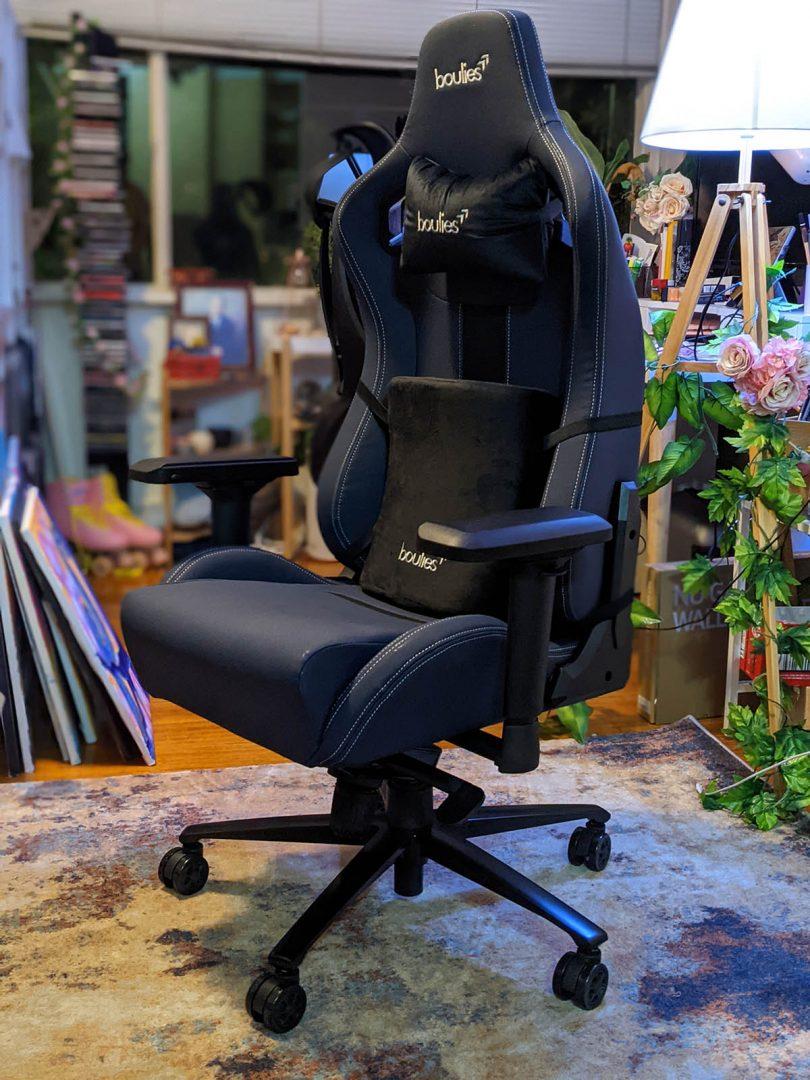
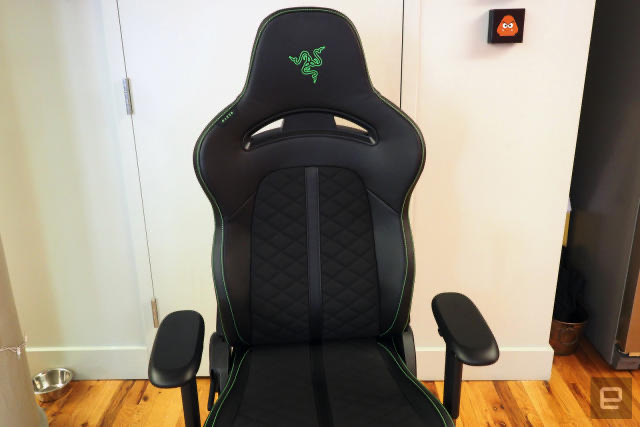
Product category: items_chair
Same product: no